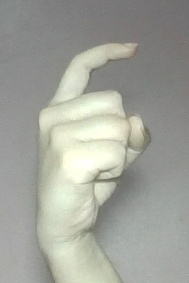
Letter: ra